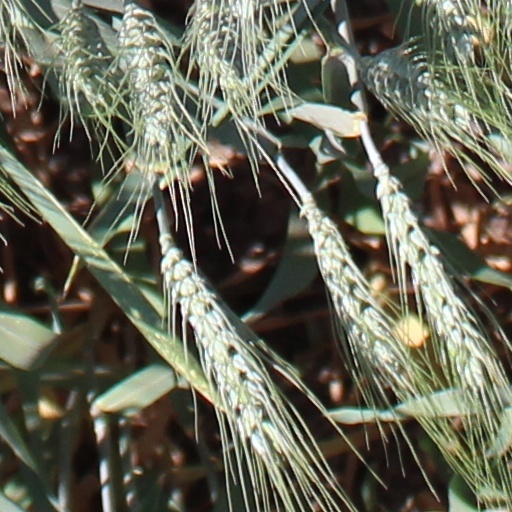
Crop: wheat